Bullock family

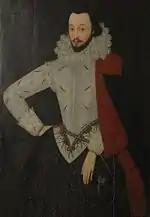
Sir Edward Bullock

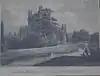
Faulkbourne Hall, 1817.

Sir Edward Bullock (c. 1580-1644) was the elder son of Edward Bullock of Wigborough and Loftes in Great Totham. He was knighted by King James I and was a Royalist during the English Civil War. He acquired the manor of Faulkbourne in 1637 and made substantial alterations to Faulkbourne Hall, which remained the family seat until 1897. He married Elizabeth Wylde and is buried at the St Germanus' Church, Faulkbourne.